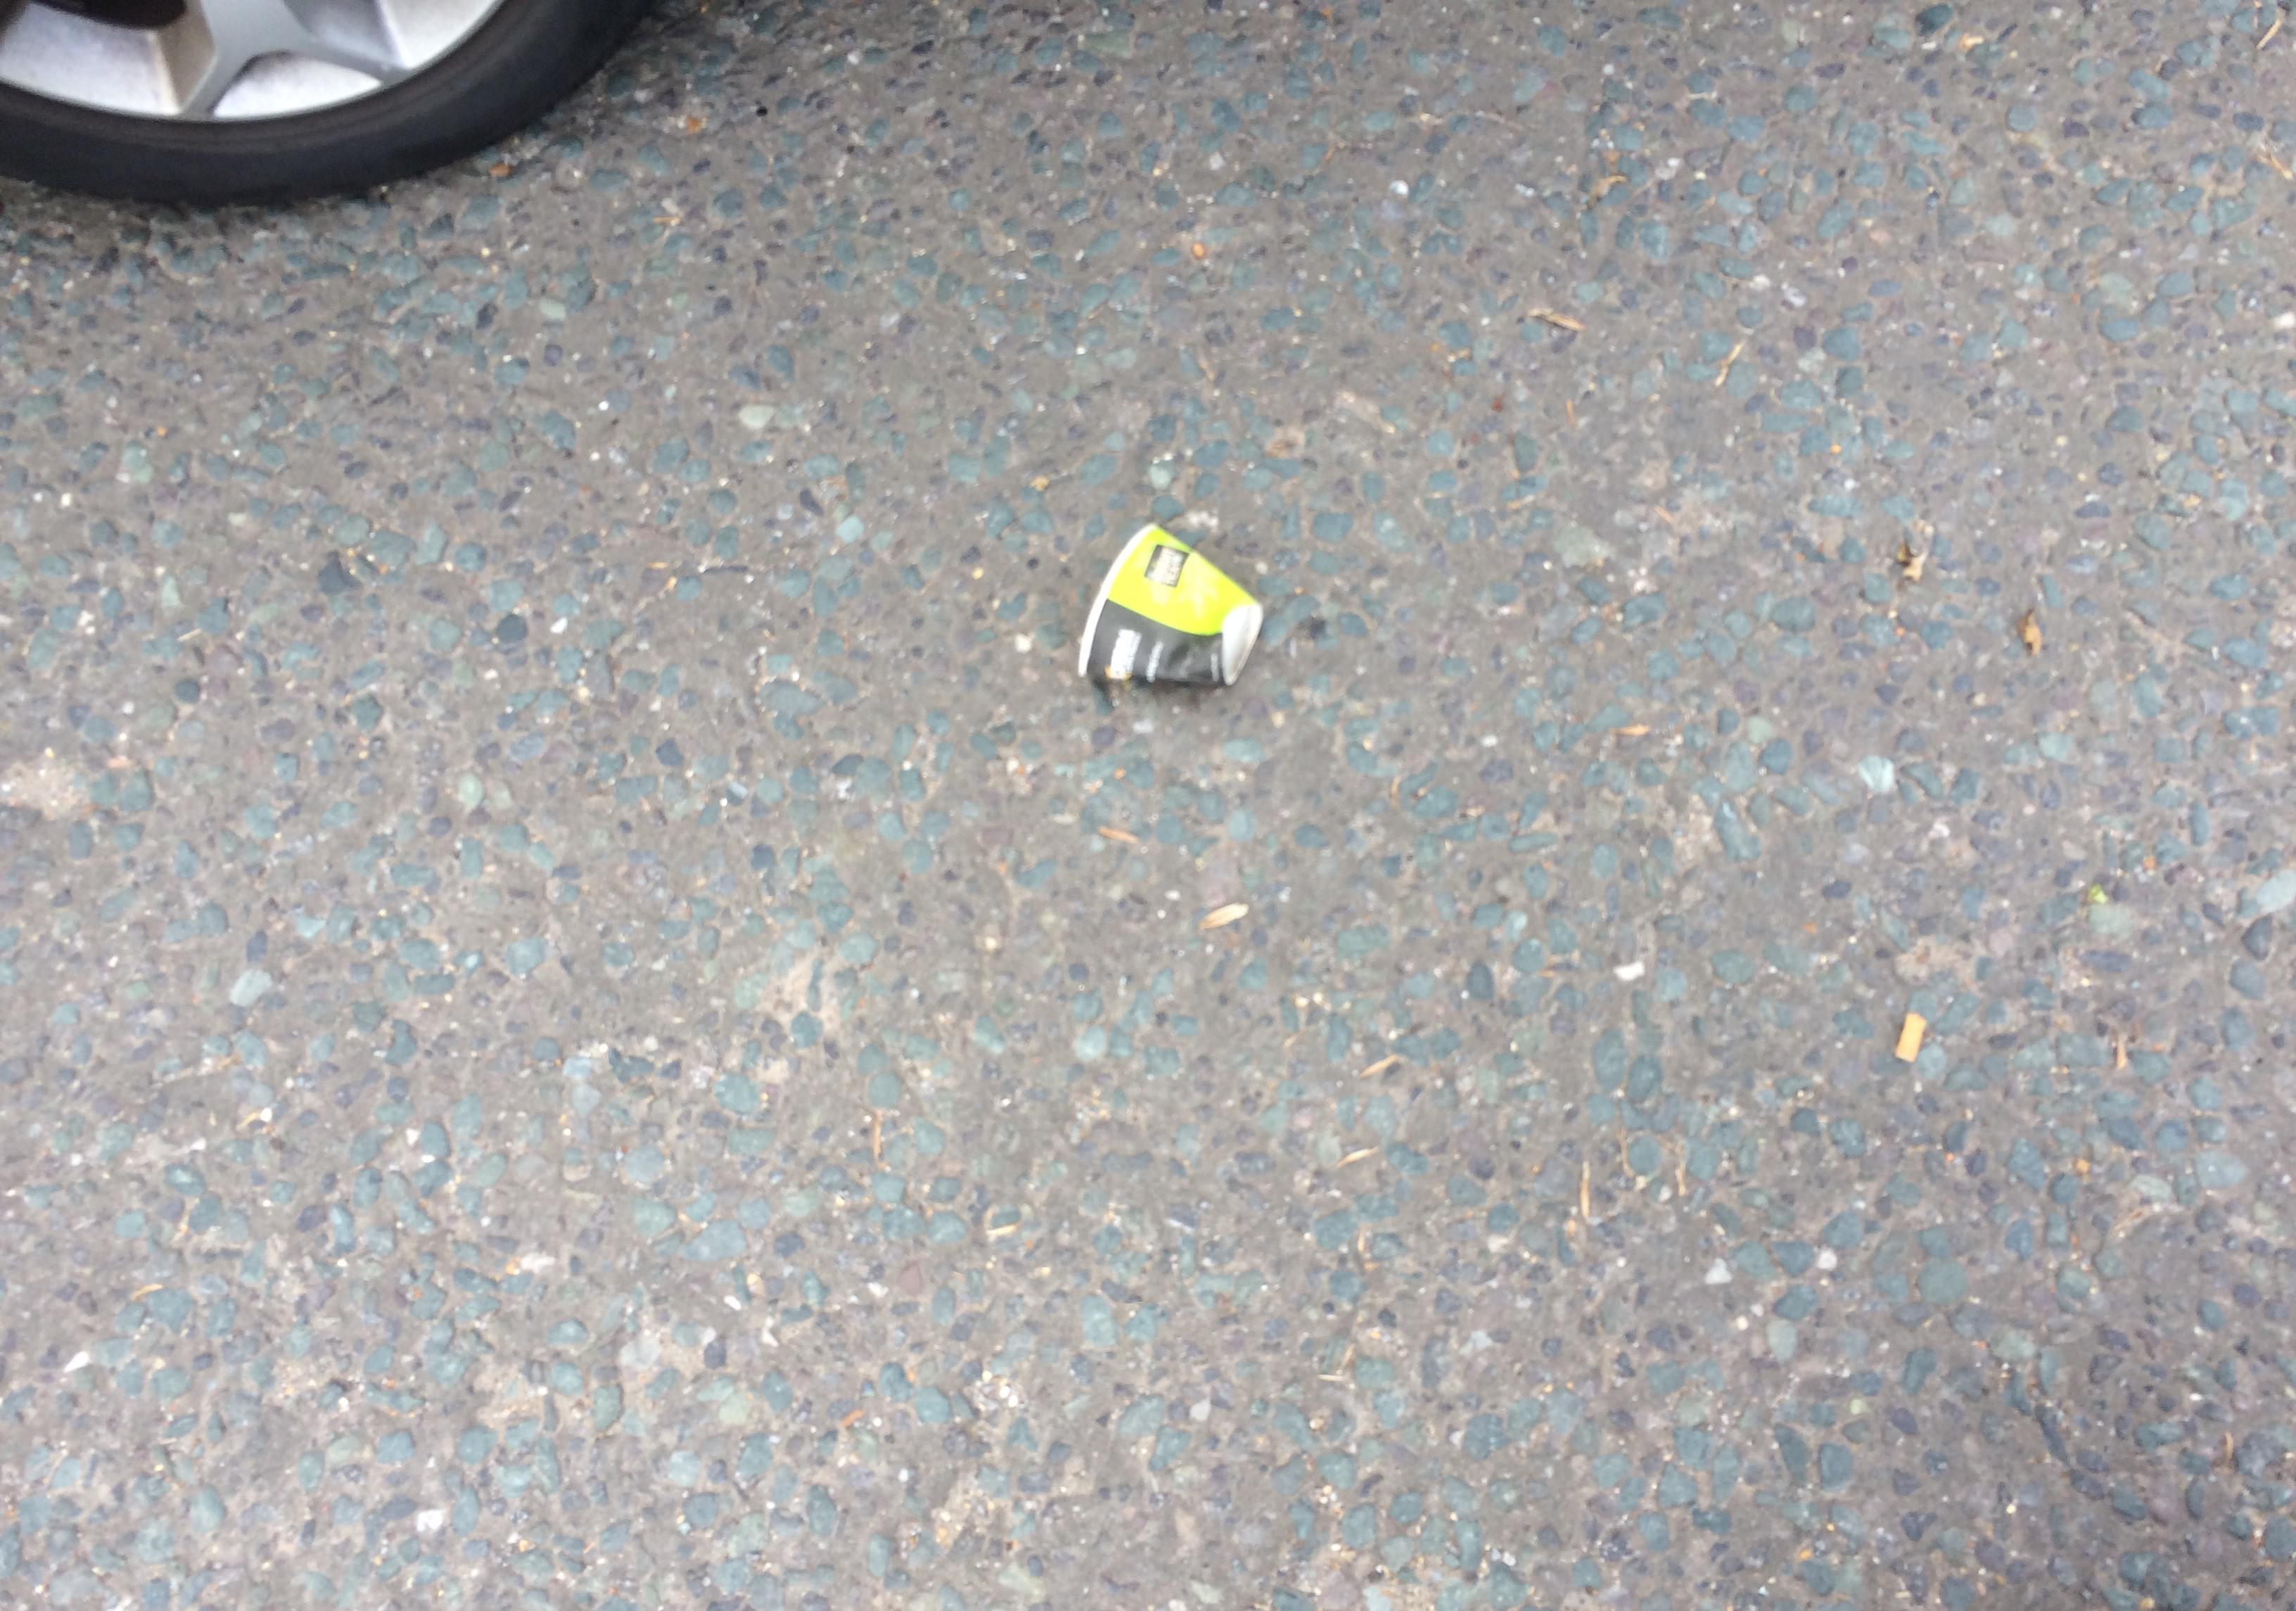
Object: Paper cup (Cup)